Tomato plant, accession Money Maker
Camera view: bottom (45 deg); turntable rotation: 300 degrees
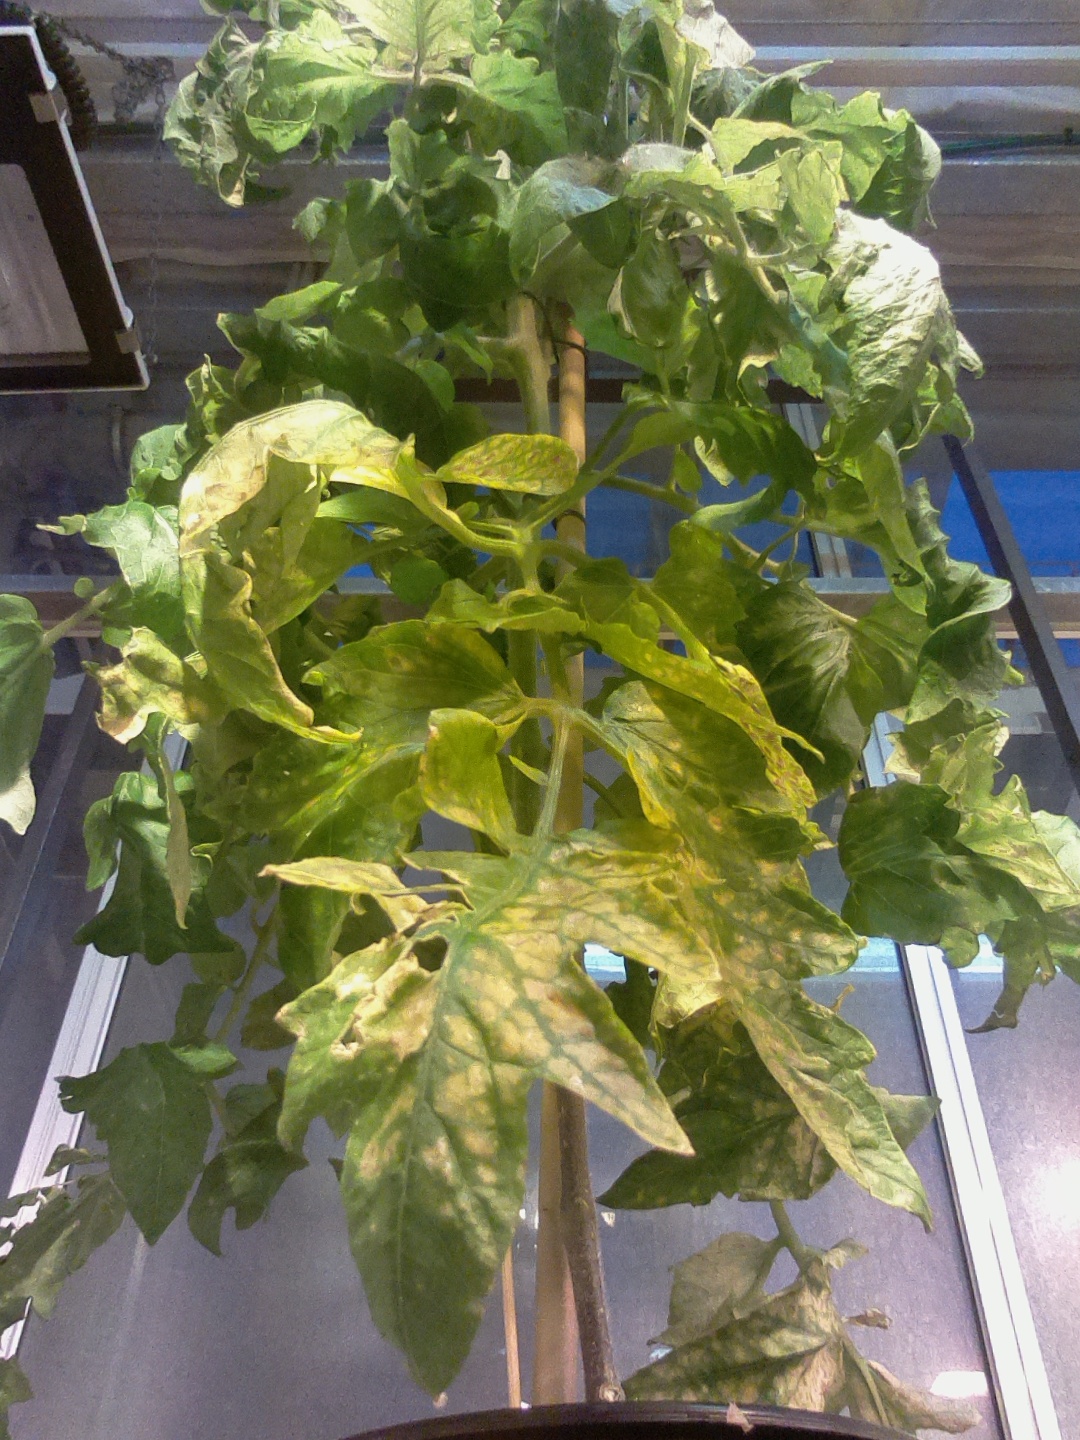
BBCH growth stage 77: 70%-80% of final fruit size